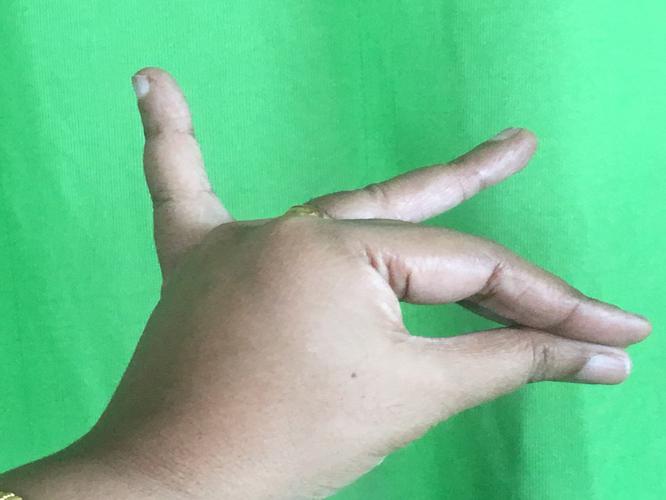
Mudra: Katakamukha_1
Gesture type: single_hand